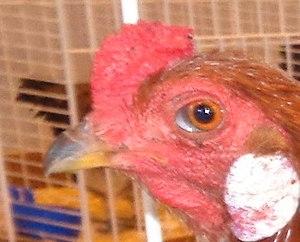
Crête d'un coq de race Javanaise
La javanaise est une race de poule naine française.